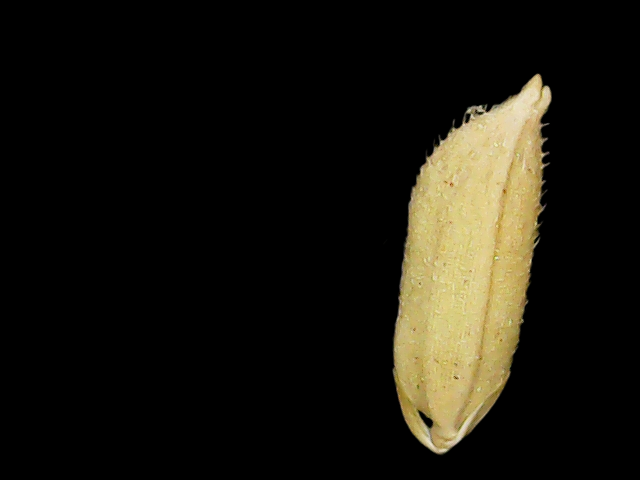
Rice variety: Binadhan07